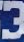
Number: 3